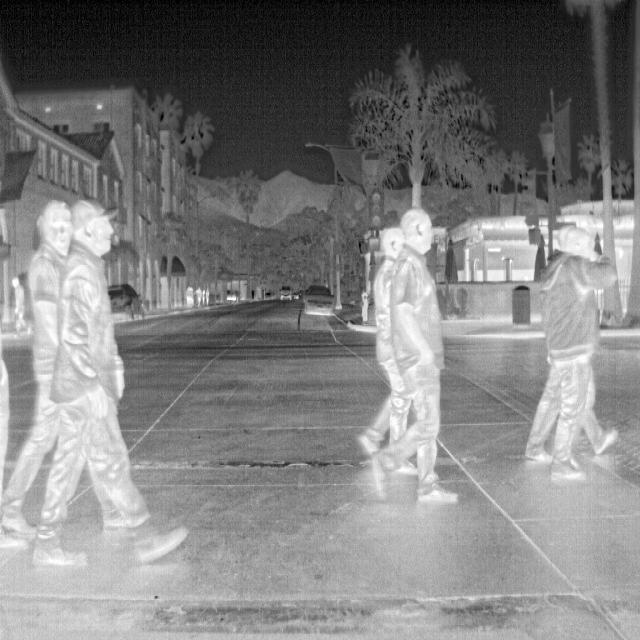
Detected objects:
label: person
label: person
label: person
label: person
label: person
label: person
label: person